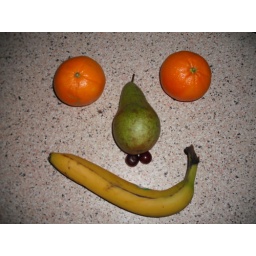
Can be found in a fruit bowl near you.